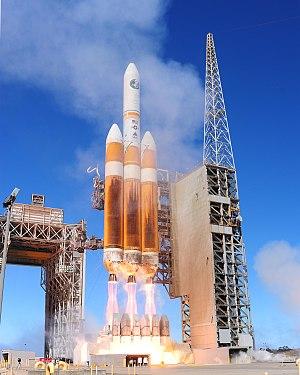
La Delta IV Heavy est un lanceur lourd américain, le plus puissant de la famille Delta IV. Construite par United Launch Alliance, elle réalise son premier vol le 21 avril 2004.